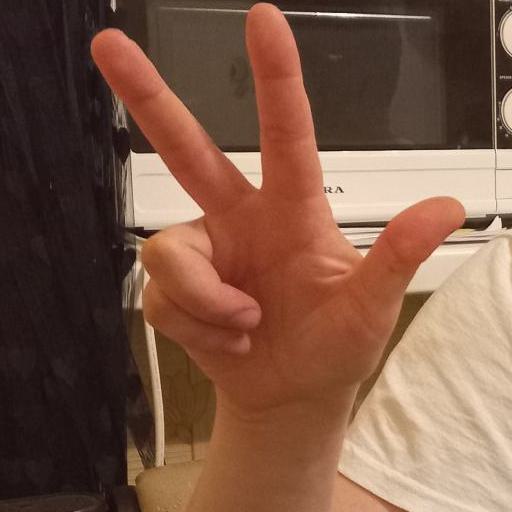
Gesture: three2